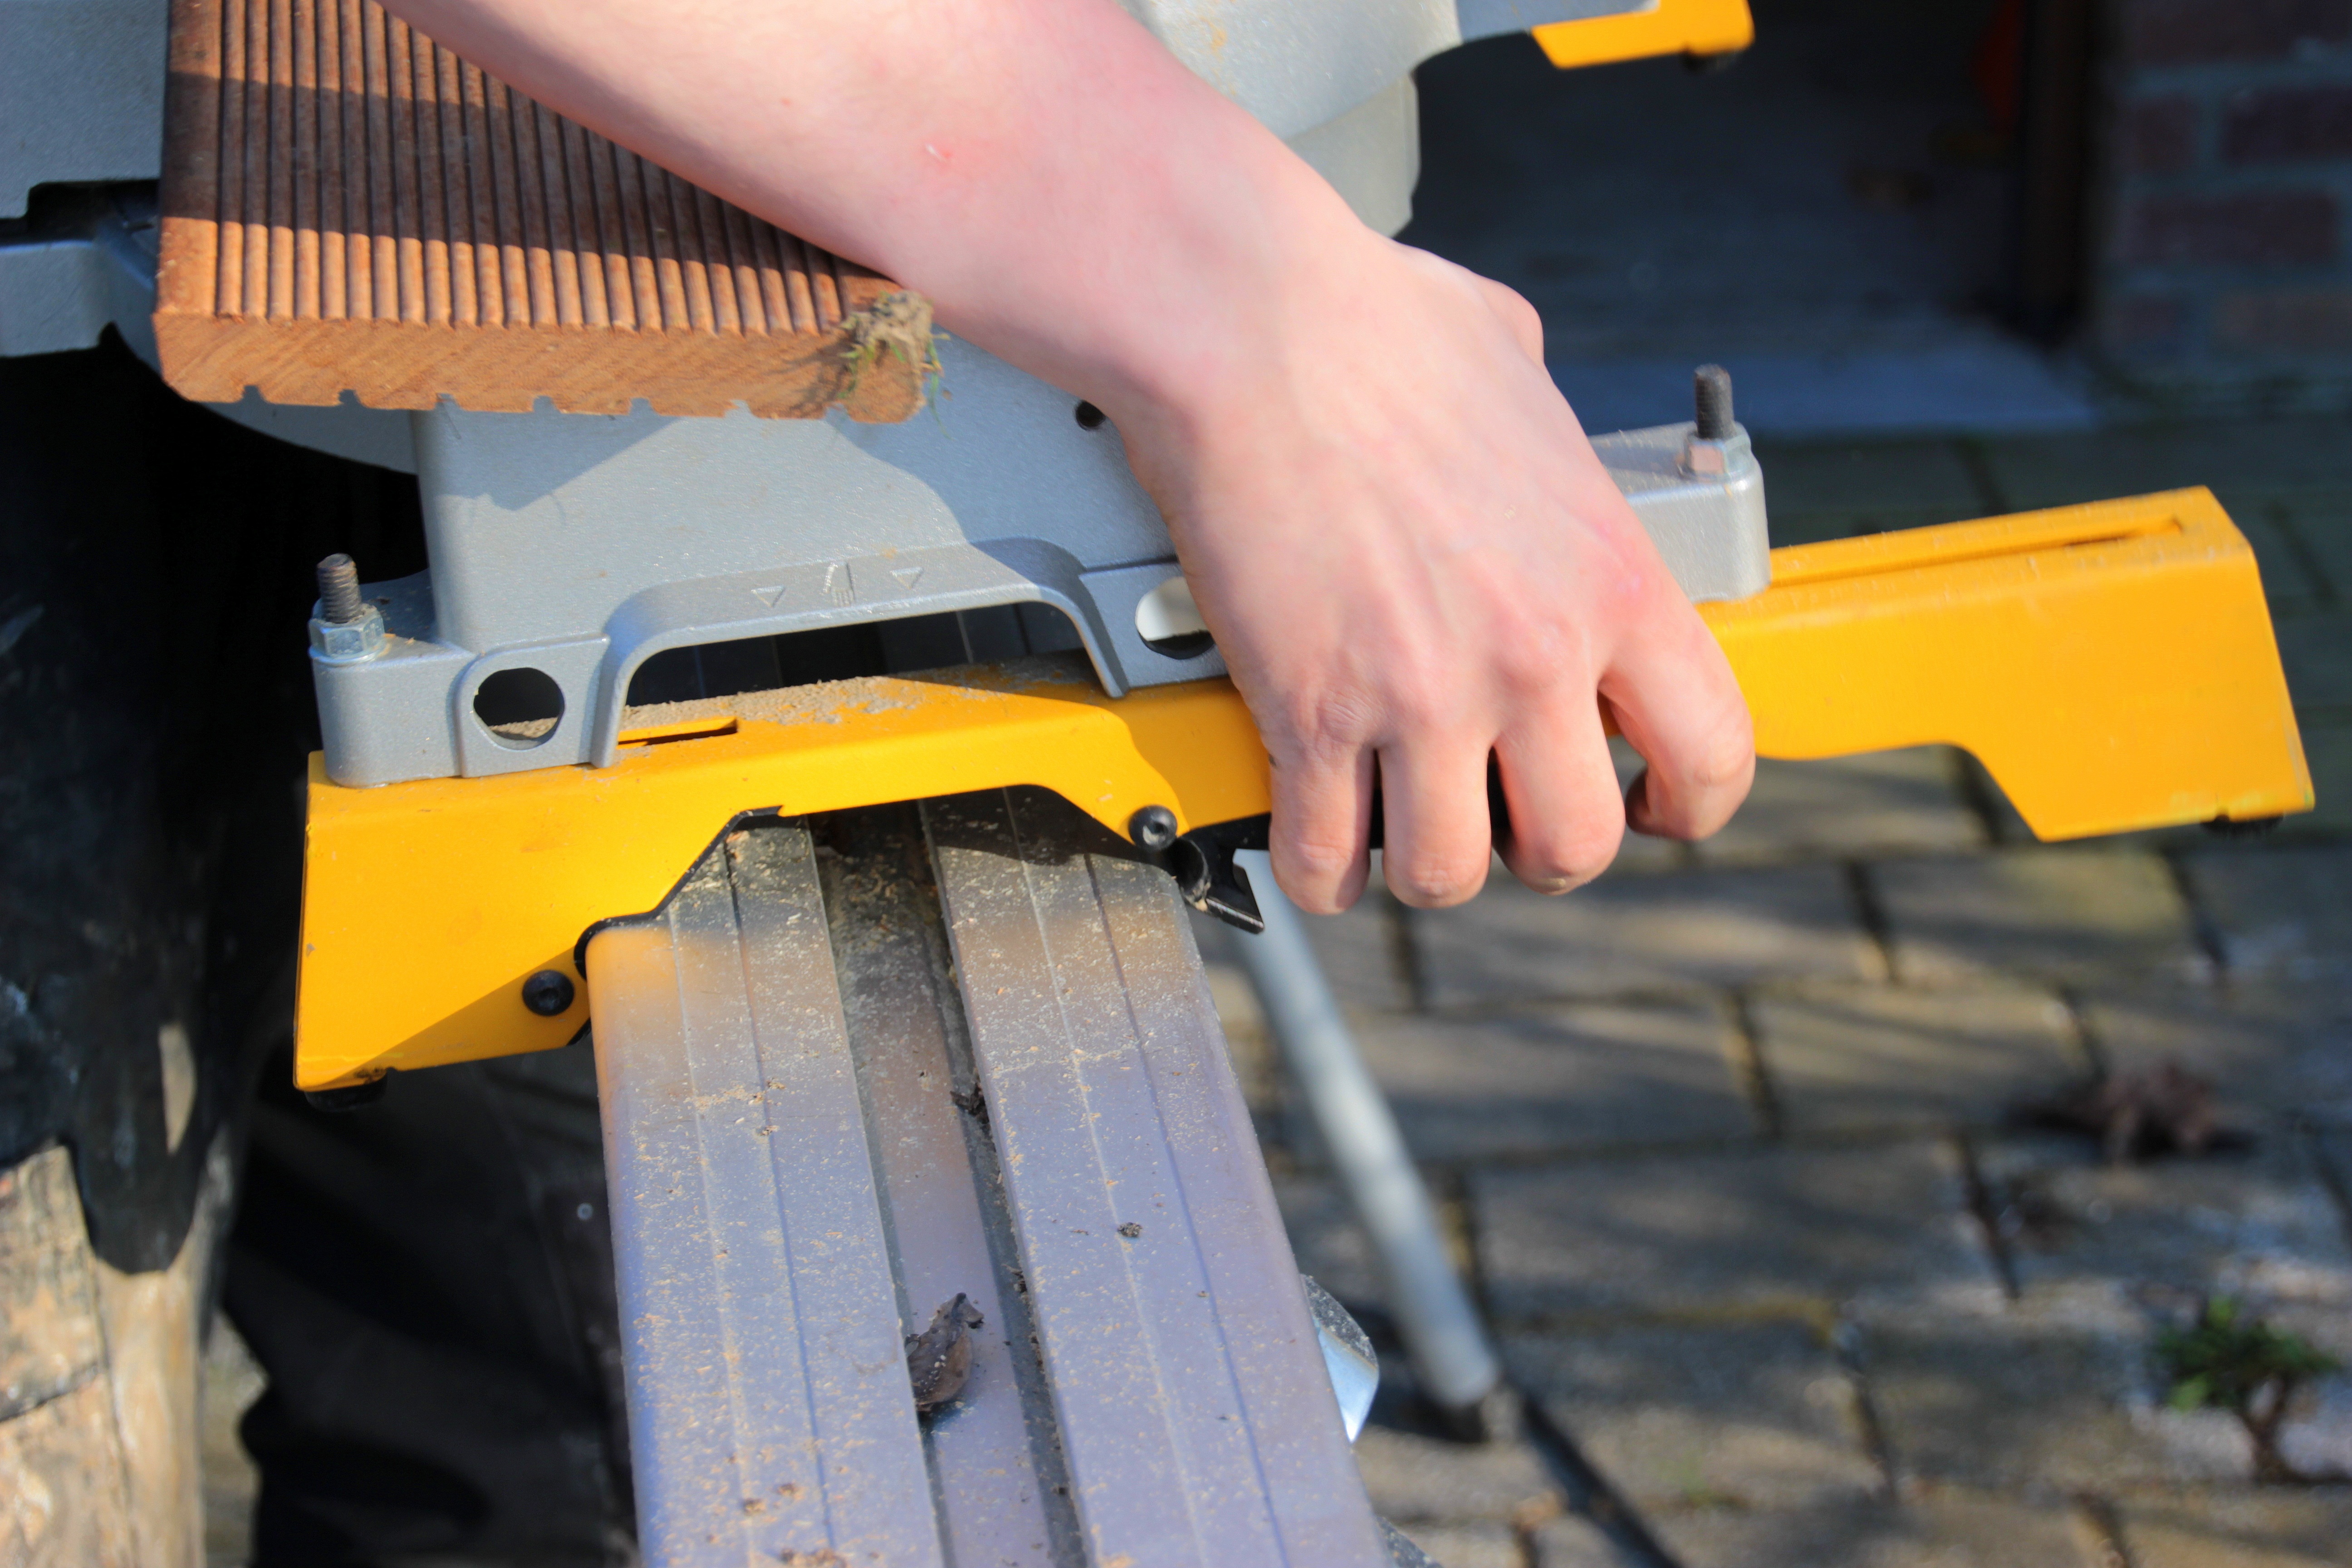
wood, tool, yellow, handle, wooden board, engage, crosscut saw, attach it to the rail, rail of the crosscut saw